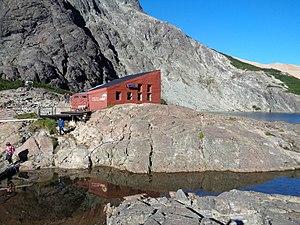
La Lagune Negra est un petit lac andin d'altitude, situé en Argentine, à l'ouest de la province de Río Negro, dans le département de Bariloche, en Patagonie.